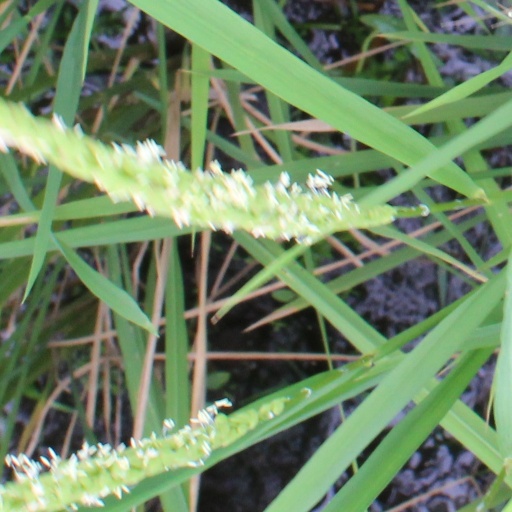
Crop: rice